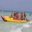
Label: ship